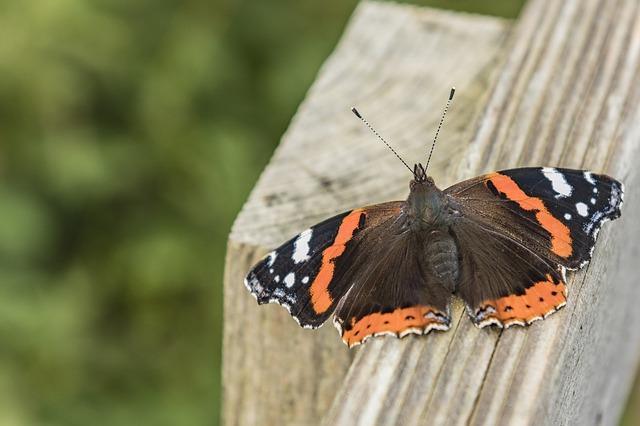
butterfly